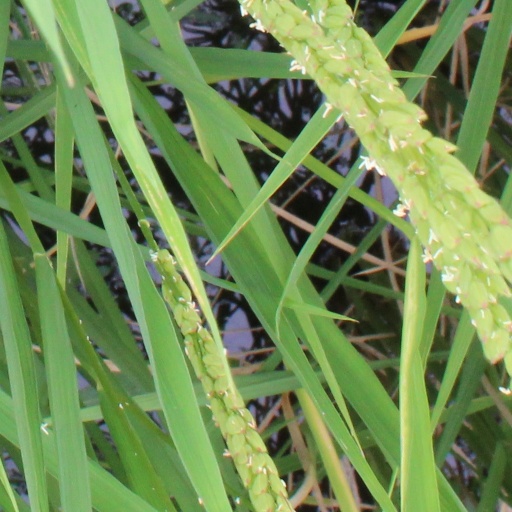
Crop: rice